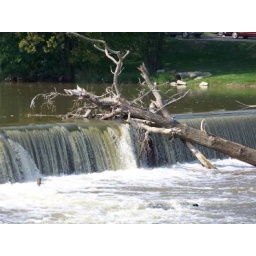
Just a tree, caught in the flow. Notice the dirty brown water; not much to look at.